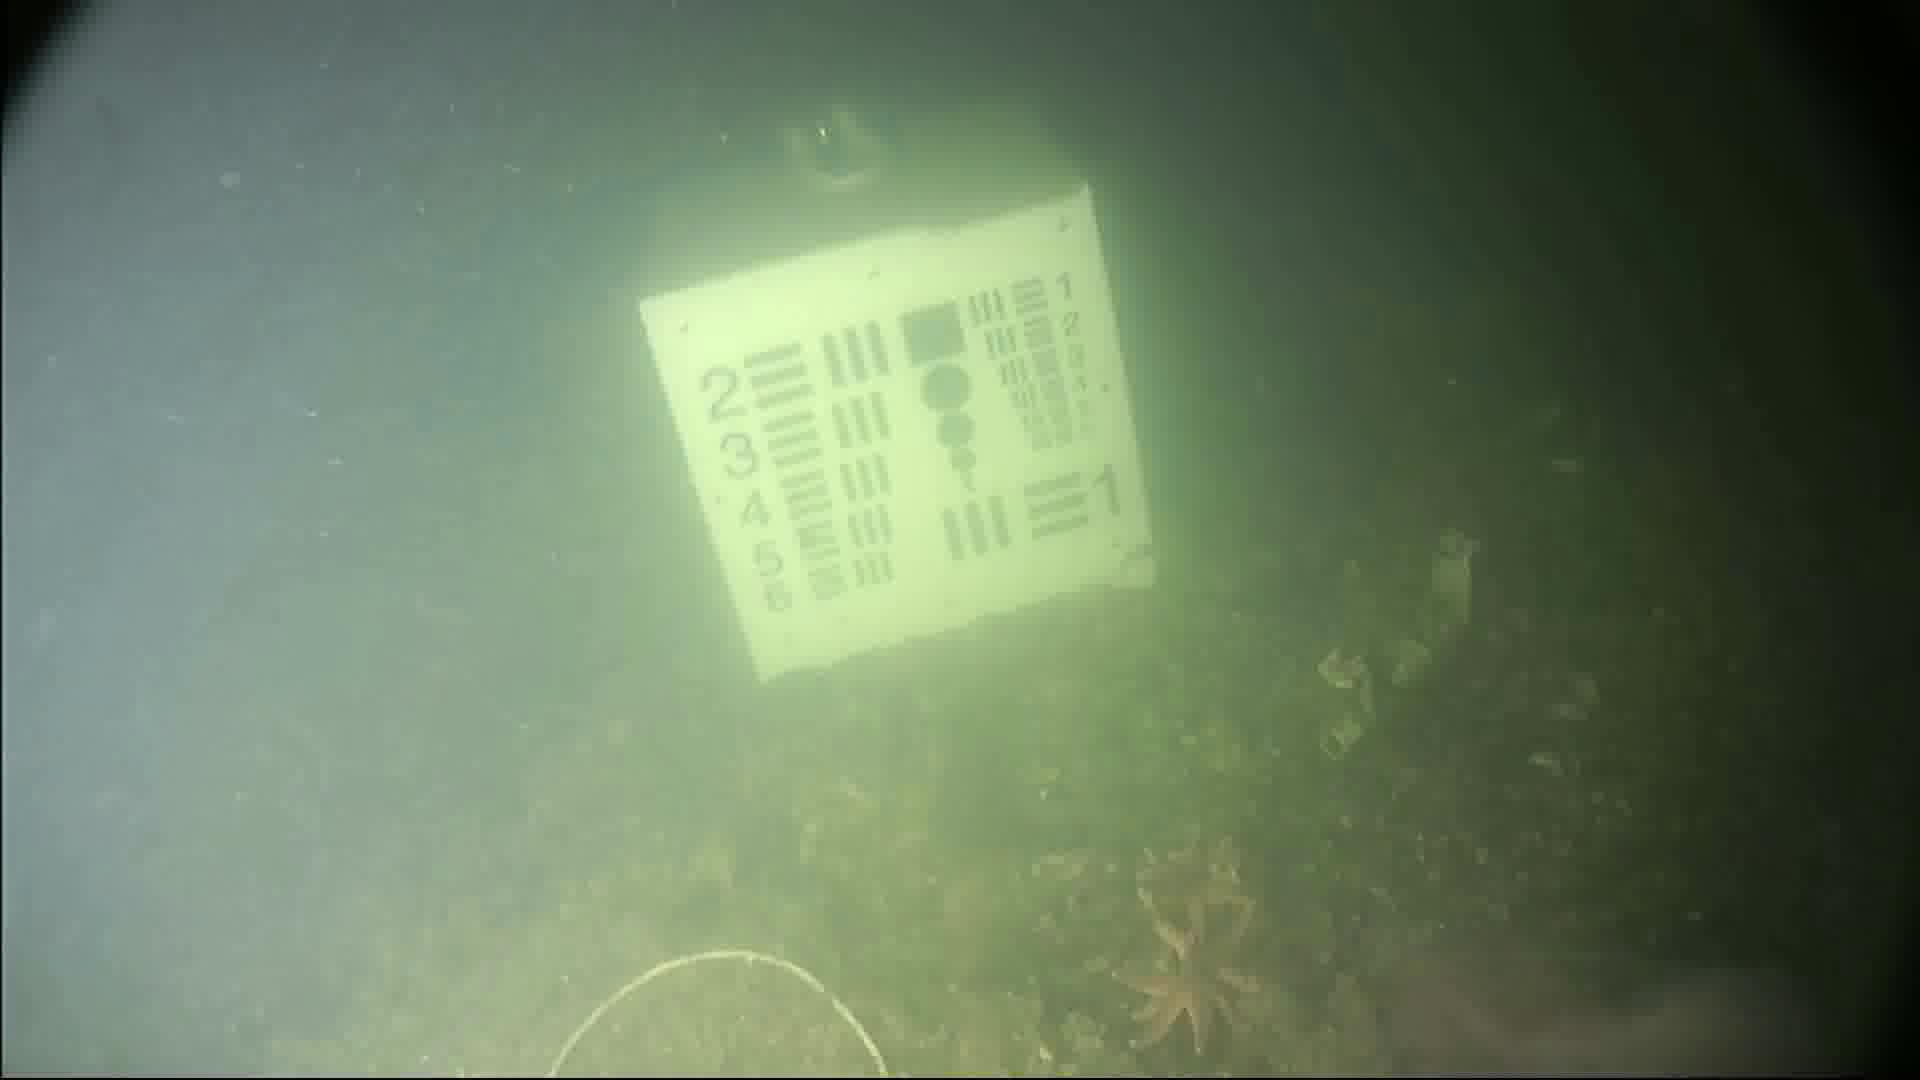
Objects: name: starfish
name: fish